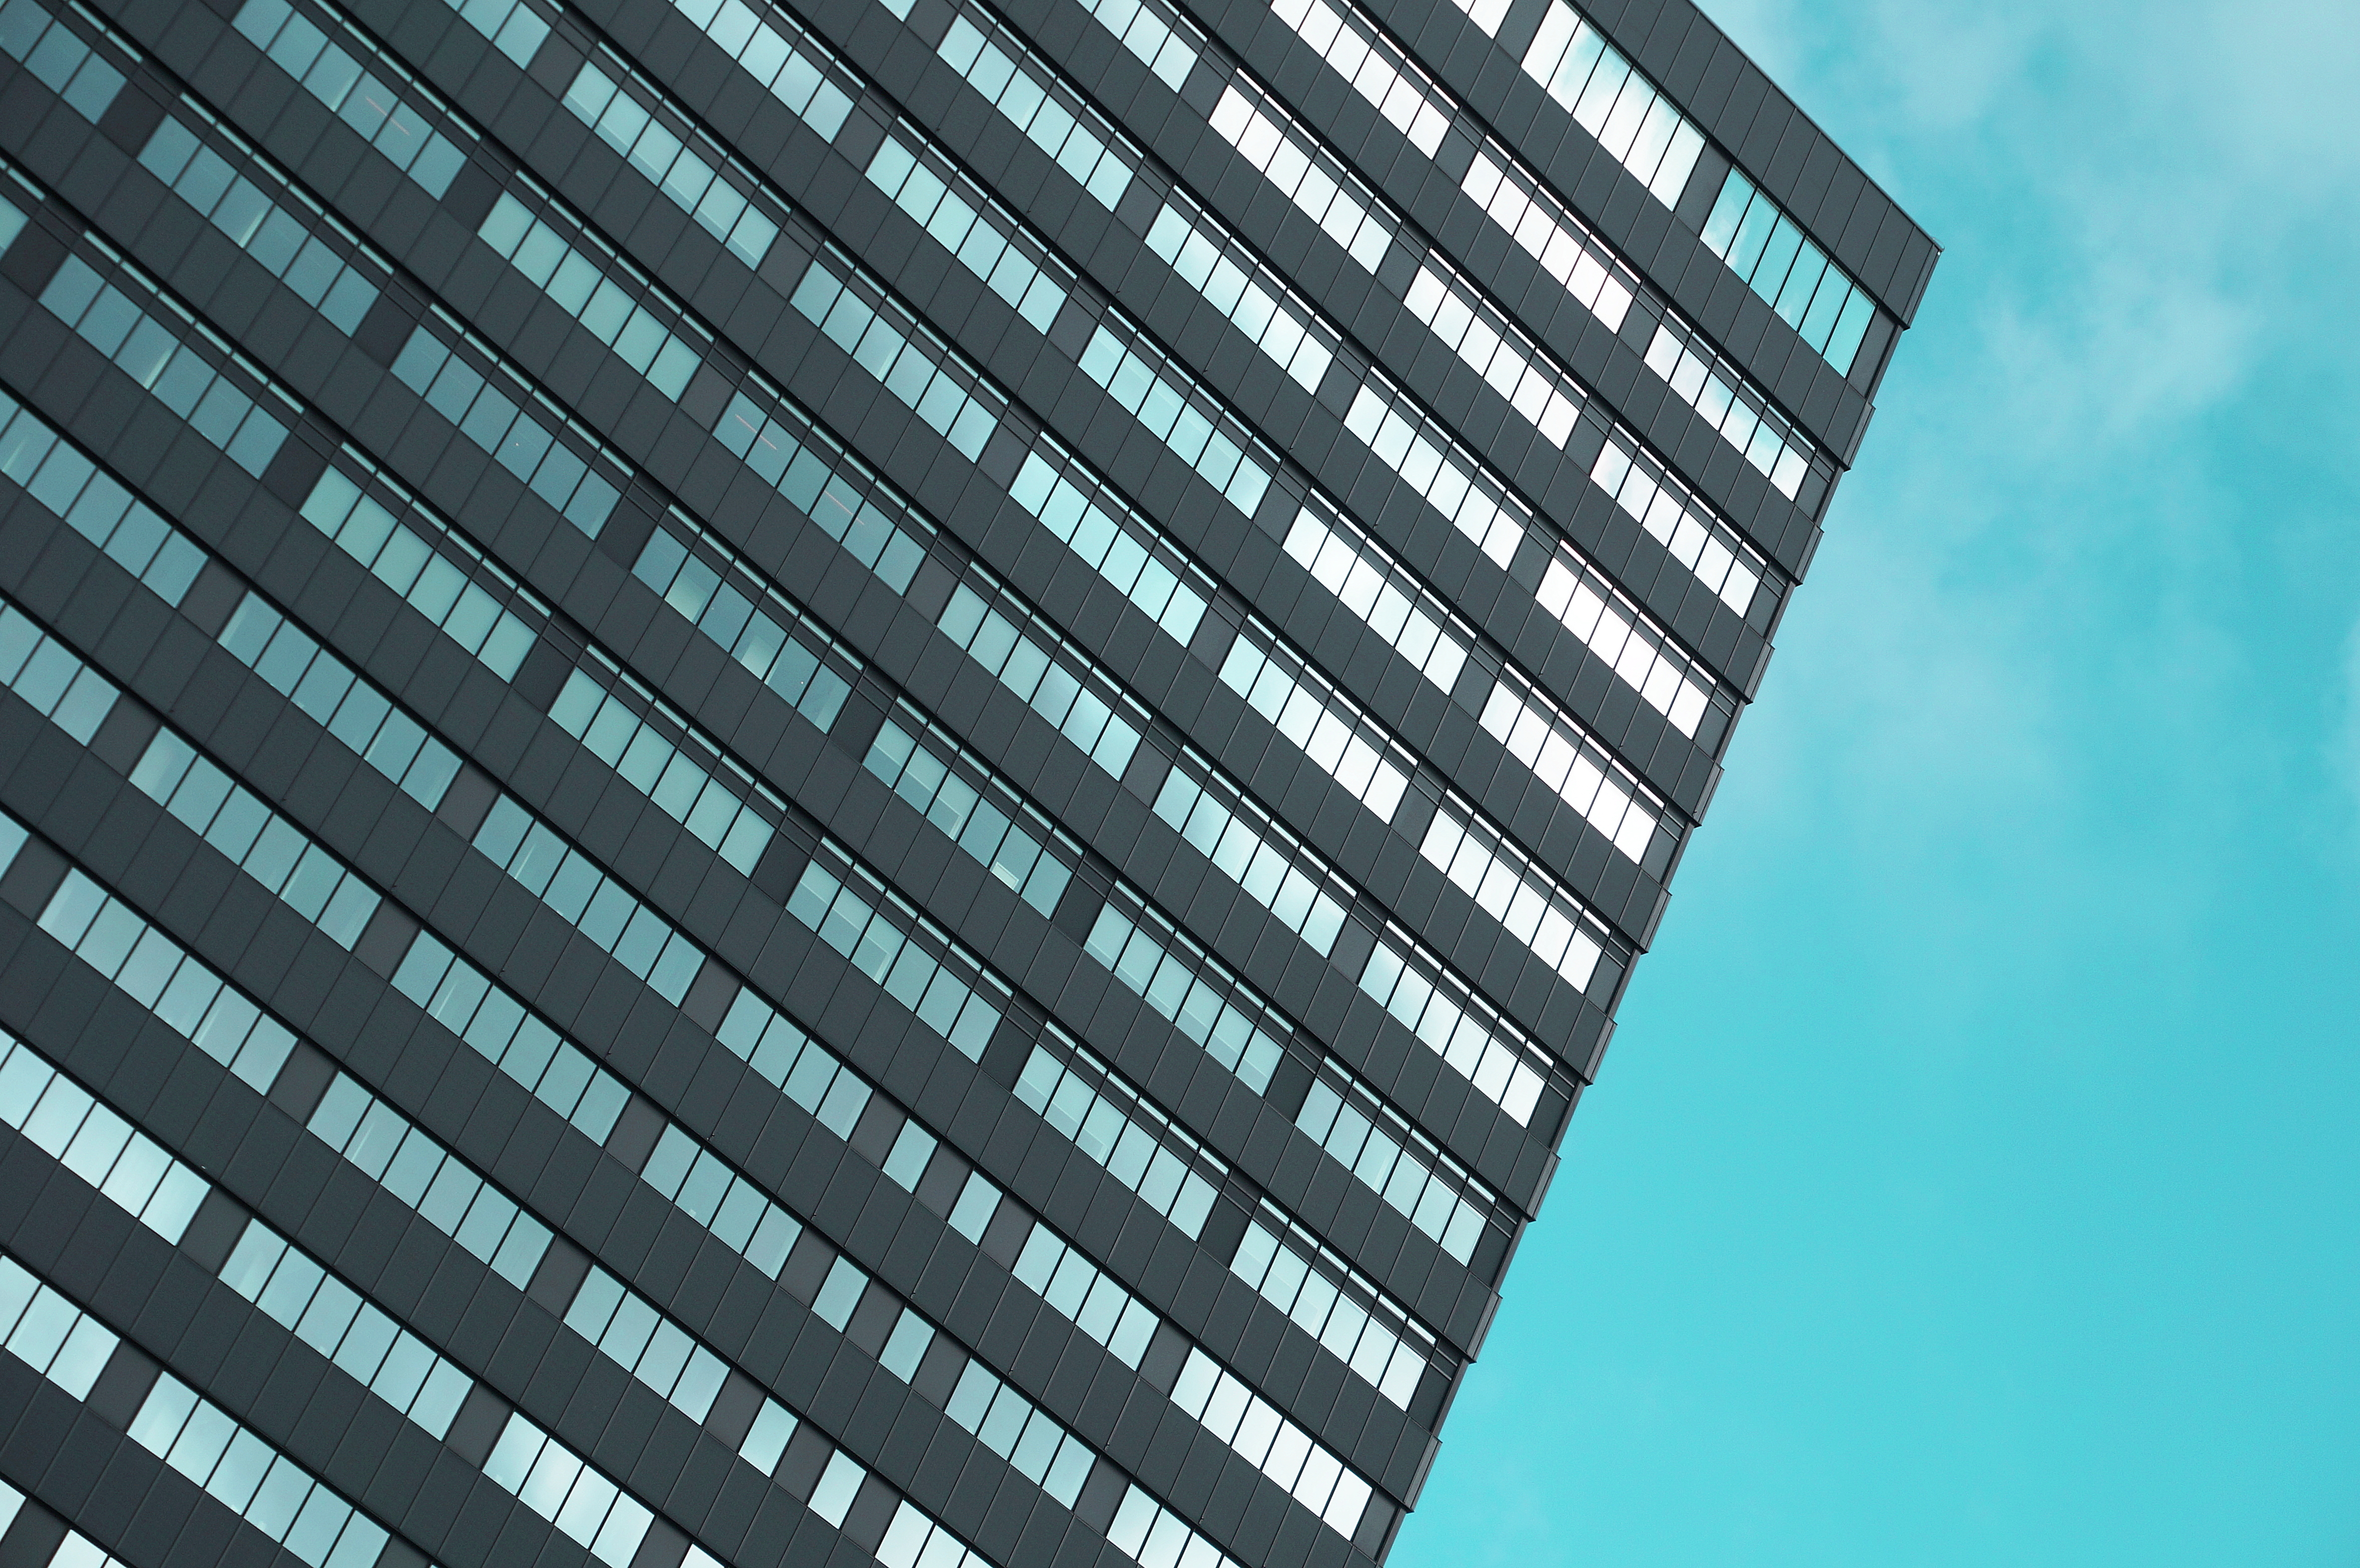
architecture, sky, building, skyscraper, line, facade, blue, tower block, high rise, design, windows, symmetry, shape